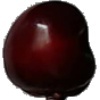
Label: Cherry 1